The Queanbeyan Age

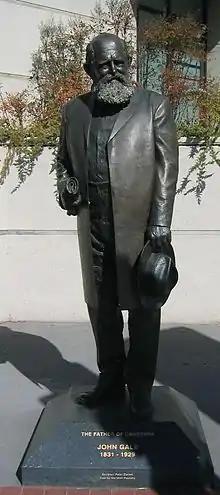
Sculpture of John Gale holding a rolled copy of "The Queanbeyan Age"

The Queanbeyan Age is a weekly newspaper based in Queanbeyan, New South Wales, Australia. It has had a number of title changes throughout its publication history. First published on 15 September 1860 by John Gale and his brother, Peter Francis Gale, "The Golden Age", as it was known at the time, was the first newspaper of the small township on the banks of the Queanbeyan River. It was named due to the short-lived Kiandra goldrush, which generated large amounts of gold-based traffic through the region.